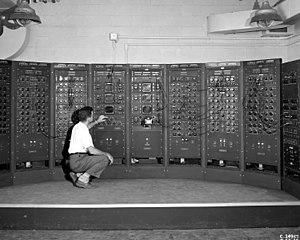
L'électronique analogique est la discipline traitant des systèmes électroniques sur des grandeurs à variation continue.